Timeline of the International Crimes Tribunal (Bangladesh)

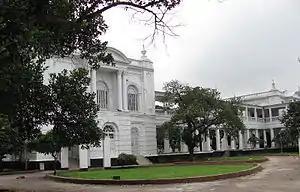
The trial of Bangladesh International Crimes Tribunal has been held in the old High Court building.

The International Crimes Tribunal (ICT) is an ongoing tribunal in Bangladesh that aims to investigate and administer justice regarding the war crimes, crimes against humanity, genocide and crimes against peace committed by Pakistan army and their local collaborators Razakar, Al-Badr, Al-Shams during the Bangladesh Liberation War of 1971. In 2008's public election, one of the principal electoral manifestos of the Awami League was to initiate the trial process of war criminals. As promised, a member of parliament from Awami League submitted the proposal of the trial of war criminals on 29 January 2009 in National Parliament and the proposal was accepted unanimously. Thirty-nine years after the start of the Bangladesh Liberation War, on 25 March 2010, the tribunal, attorney panel and investigation organization were formed for the trial of the ones accused of war crimes.